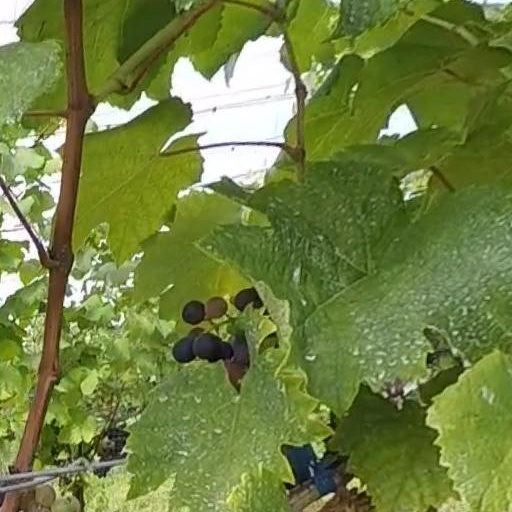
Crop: grape